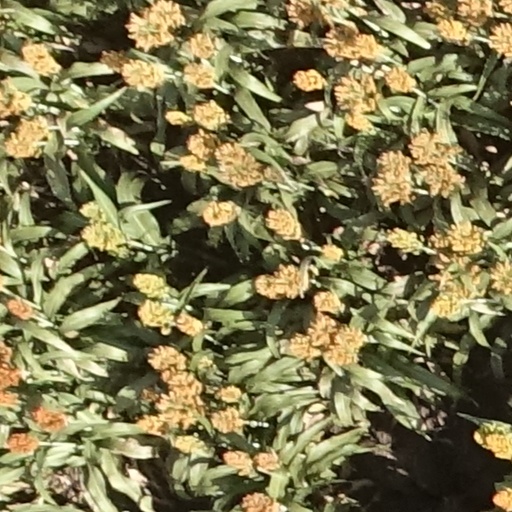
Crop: sorghum